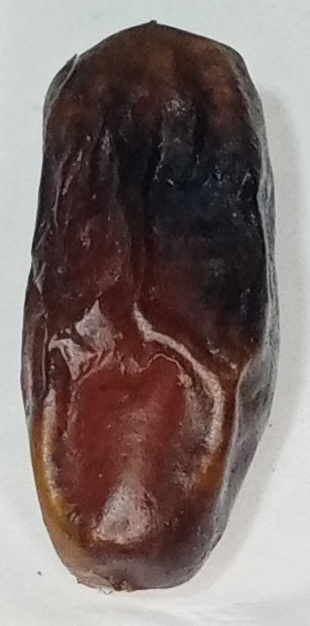
Variety: gajar
Size: medium
Grade: grade-1